Six Arches, Ackworth

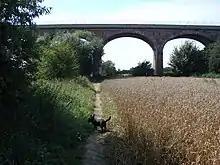
Six Arches Viaduct

The Six Arches is a railway viaduct in Ackworth, West Yorkshire, England, named after its design. It carries the Pontefract to Rotherham line over the River Went.